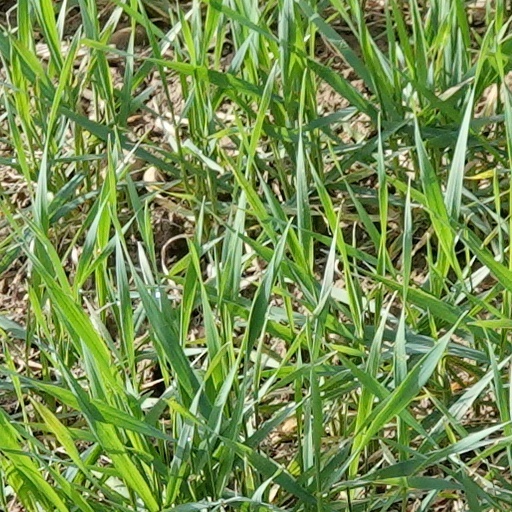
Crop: wheat